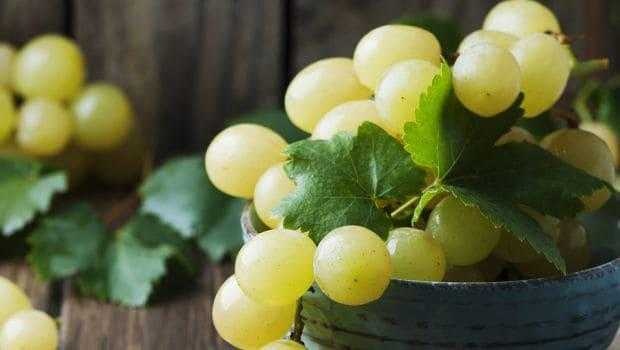
Label: Grapes